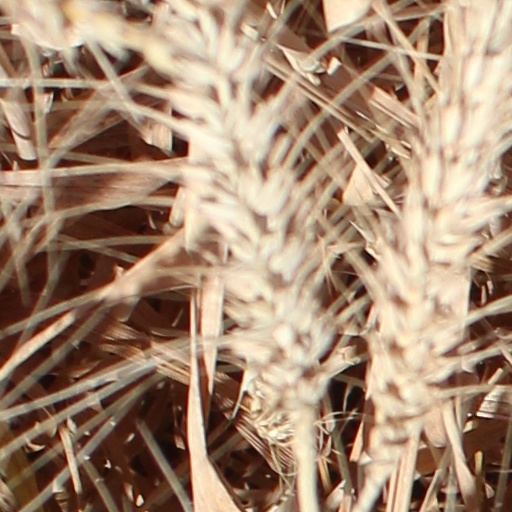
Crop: wheat